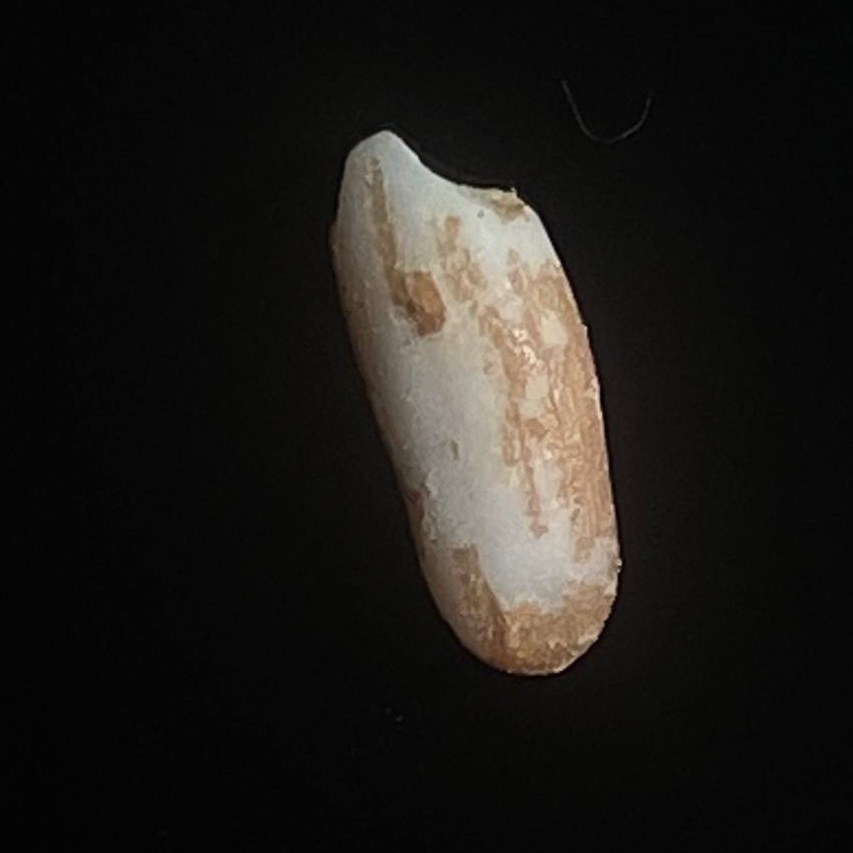
Rice variety: Lal_Binni